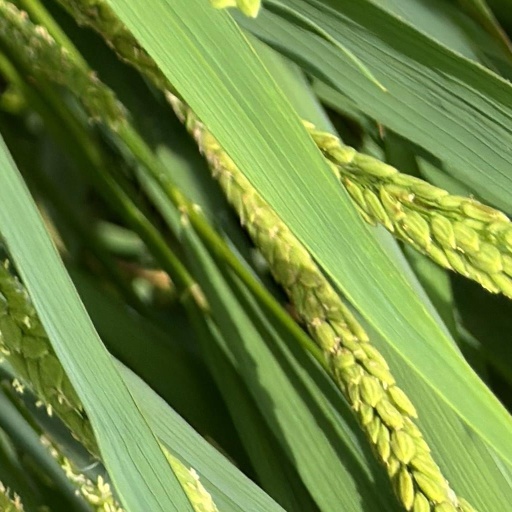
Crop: rice